Papal inauguration

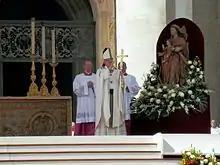
Inauguration of Pope Francis

Pope Francis celebrated his papal inauguration on 19 March 2013, the Solemnity of Saint Joseph, following his election on 13 March 2013. He used a mitre he has had since he first became a bishop. His chasuble matched the mitre. He used the same pastoral staff that Benedict XVI used. Pope Francis kept the chants and liturgical actions simple. The fact that he himself did not chant the liturgy was attributed by Cardinal Timothy Dolan to his having only one lung.